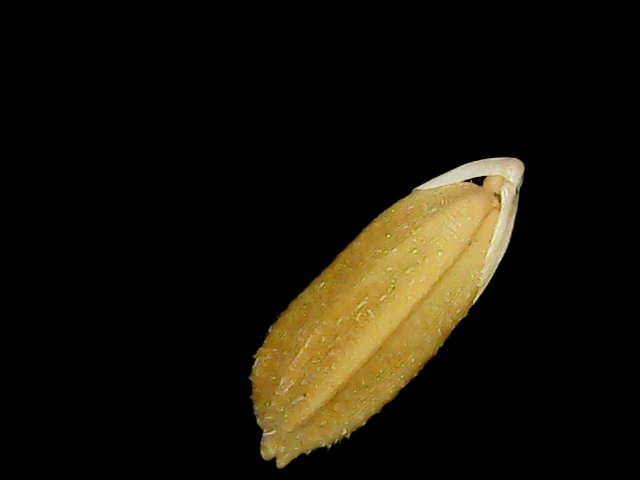
Rice variety: Bd95